Louise Élisabeth d'Orléans

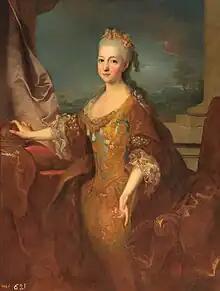
Portrait by Jean Ranc, 1724

Louise Élisabeth d'Orléans (9 December 1709 – 16 June 1742) was Queen of Spain as the wife of King Louis I. Their reign is regarded as one of the shortest in history, lasting for seven months. Louise Élisabeth was the fourth daughter to survive to adulthood born to Philippe II, Duke of Orléans and Françoise Marie de Bourbon.